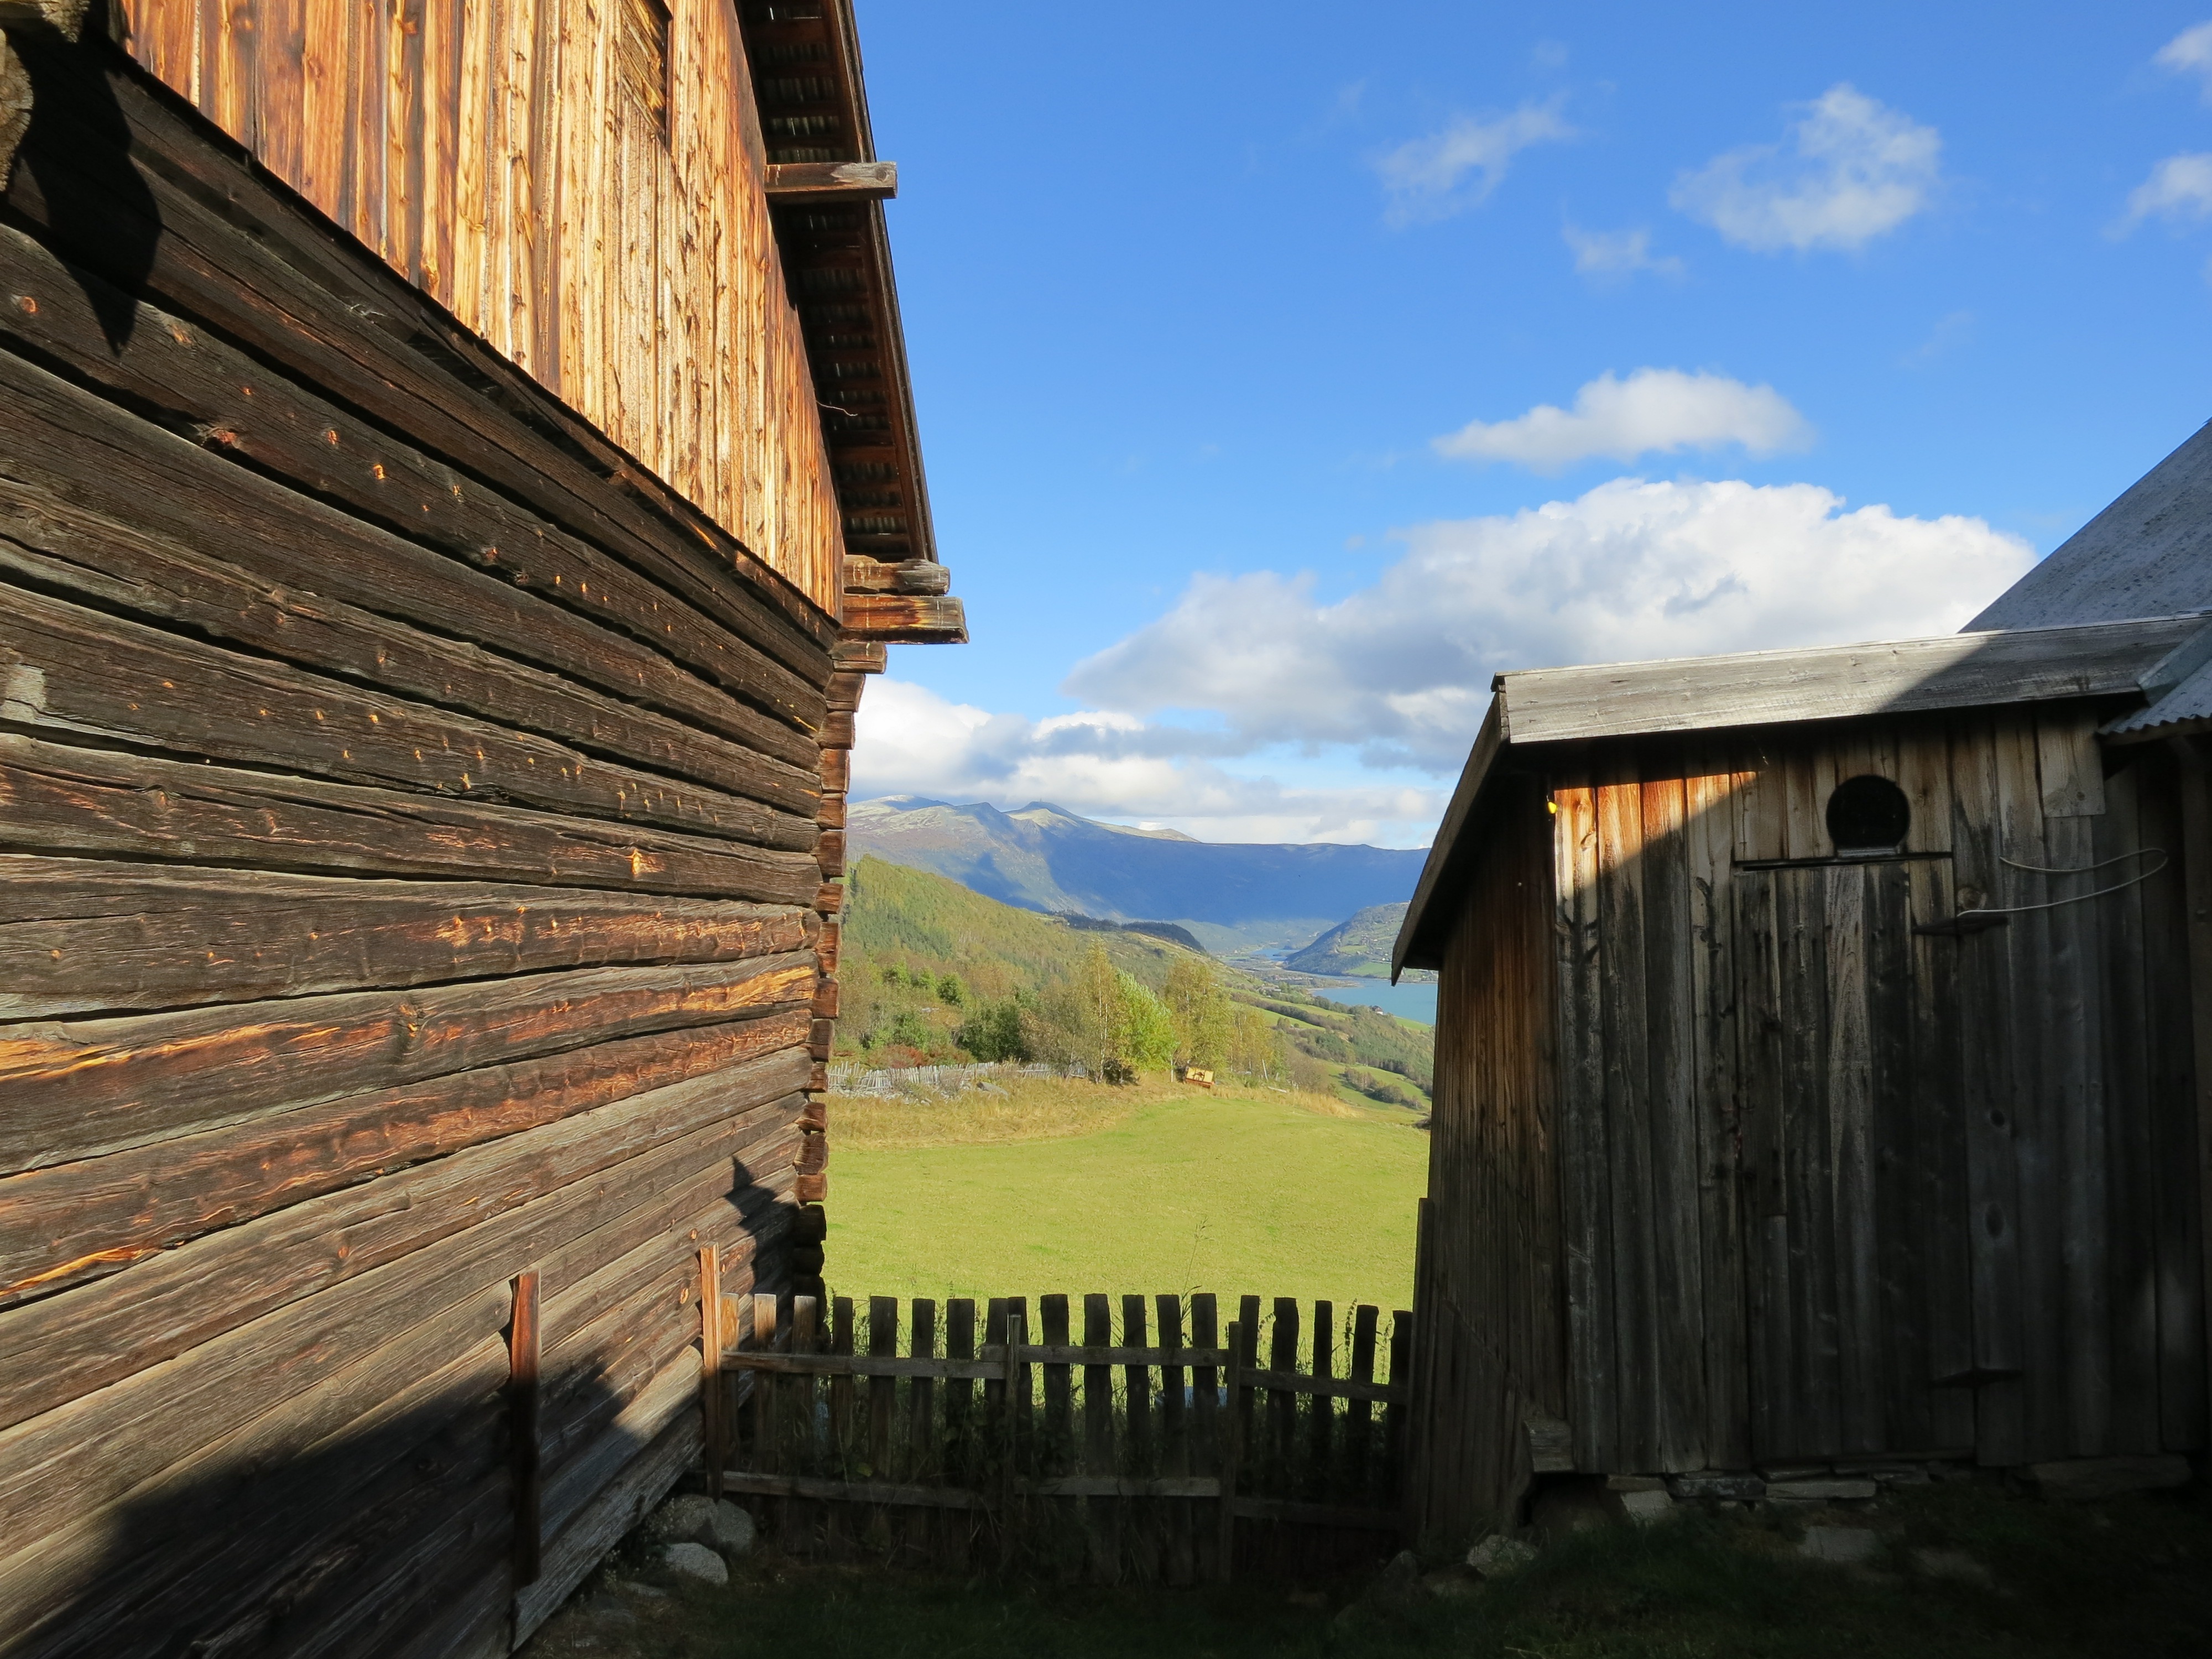
architecture, wood, farm, countryside, house, building, old, barn, travel, rural, cabin, estate, norway, scandinavia, rural area